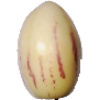
Label: pepino